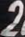
Number: 2